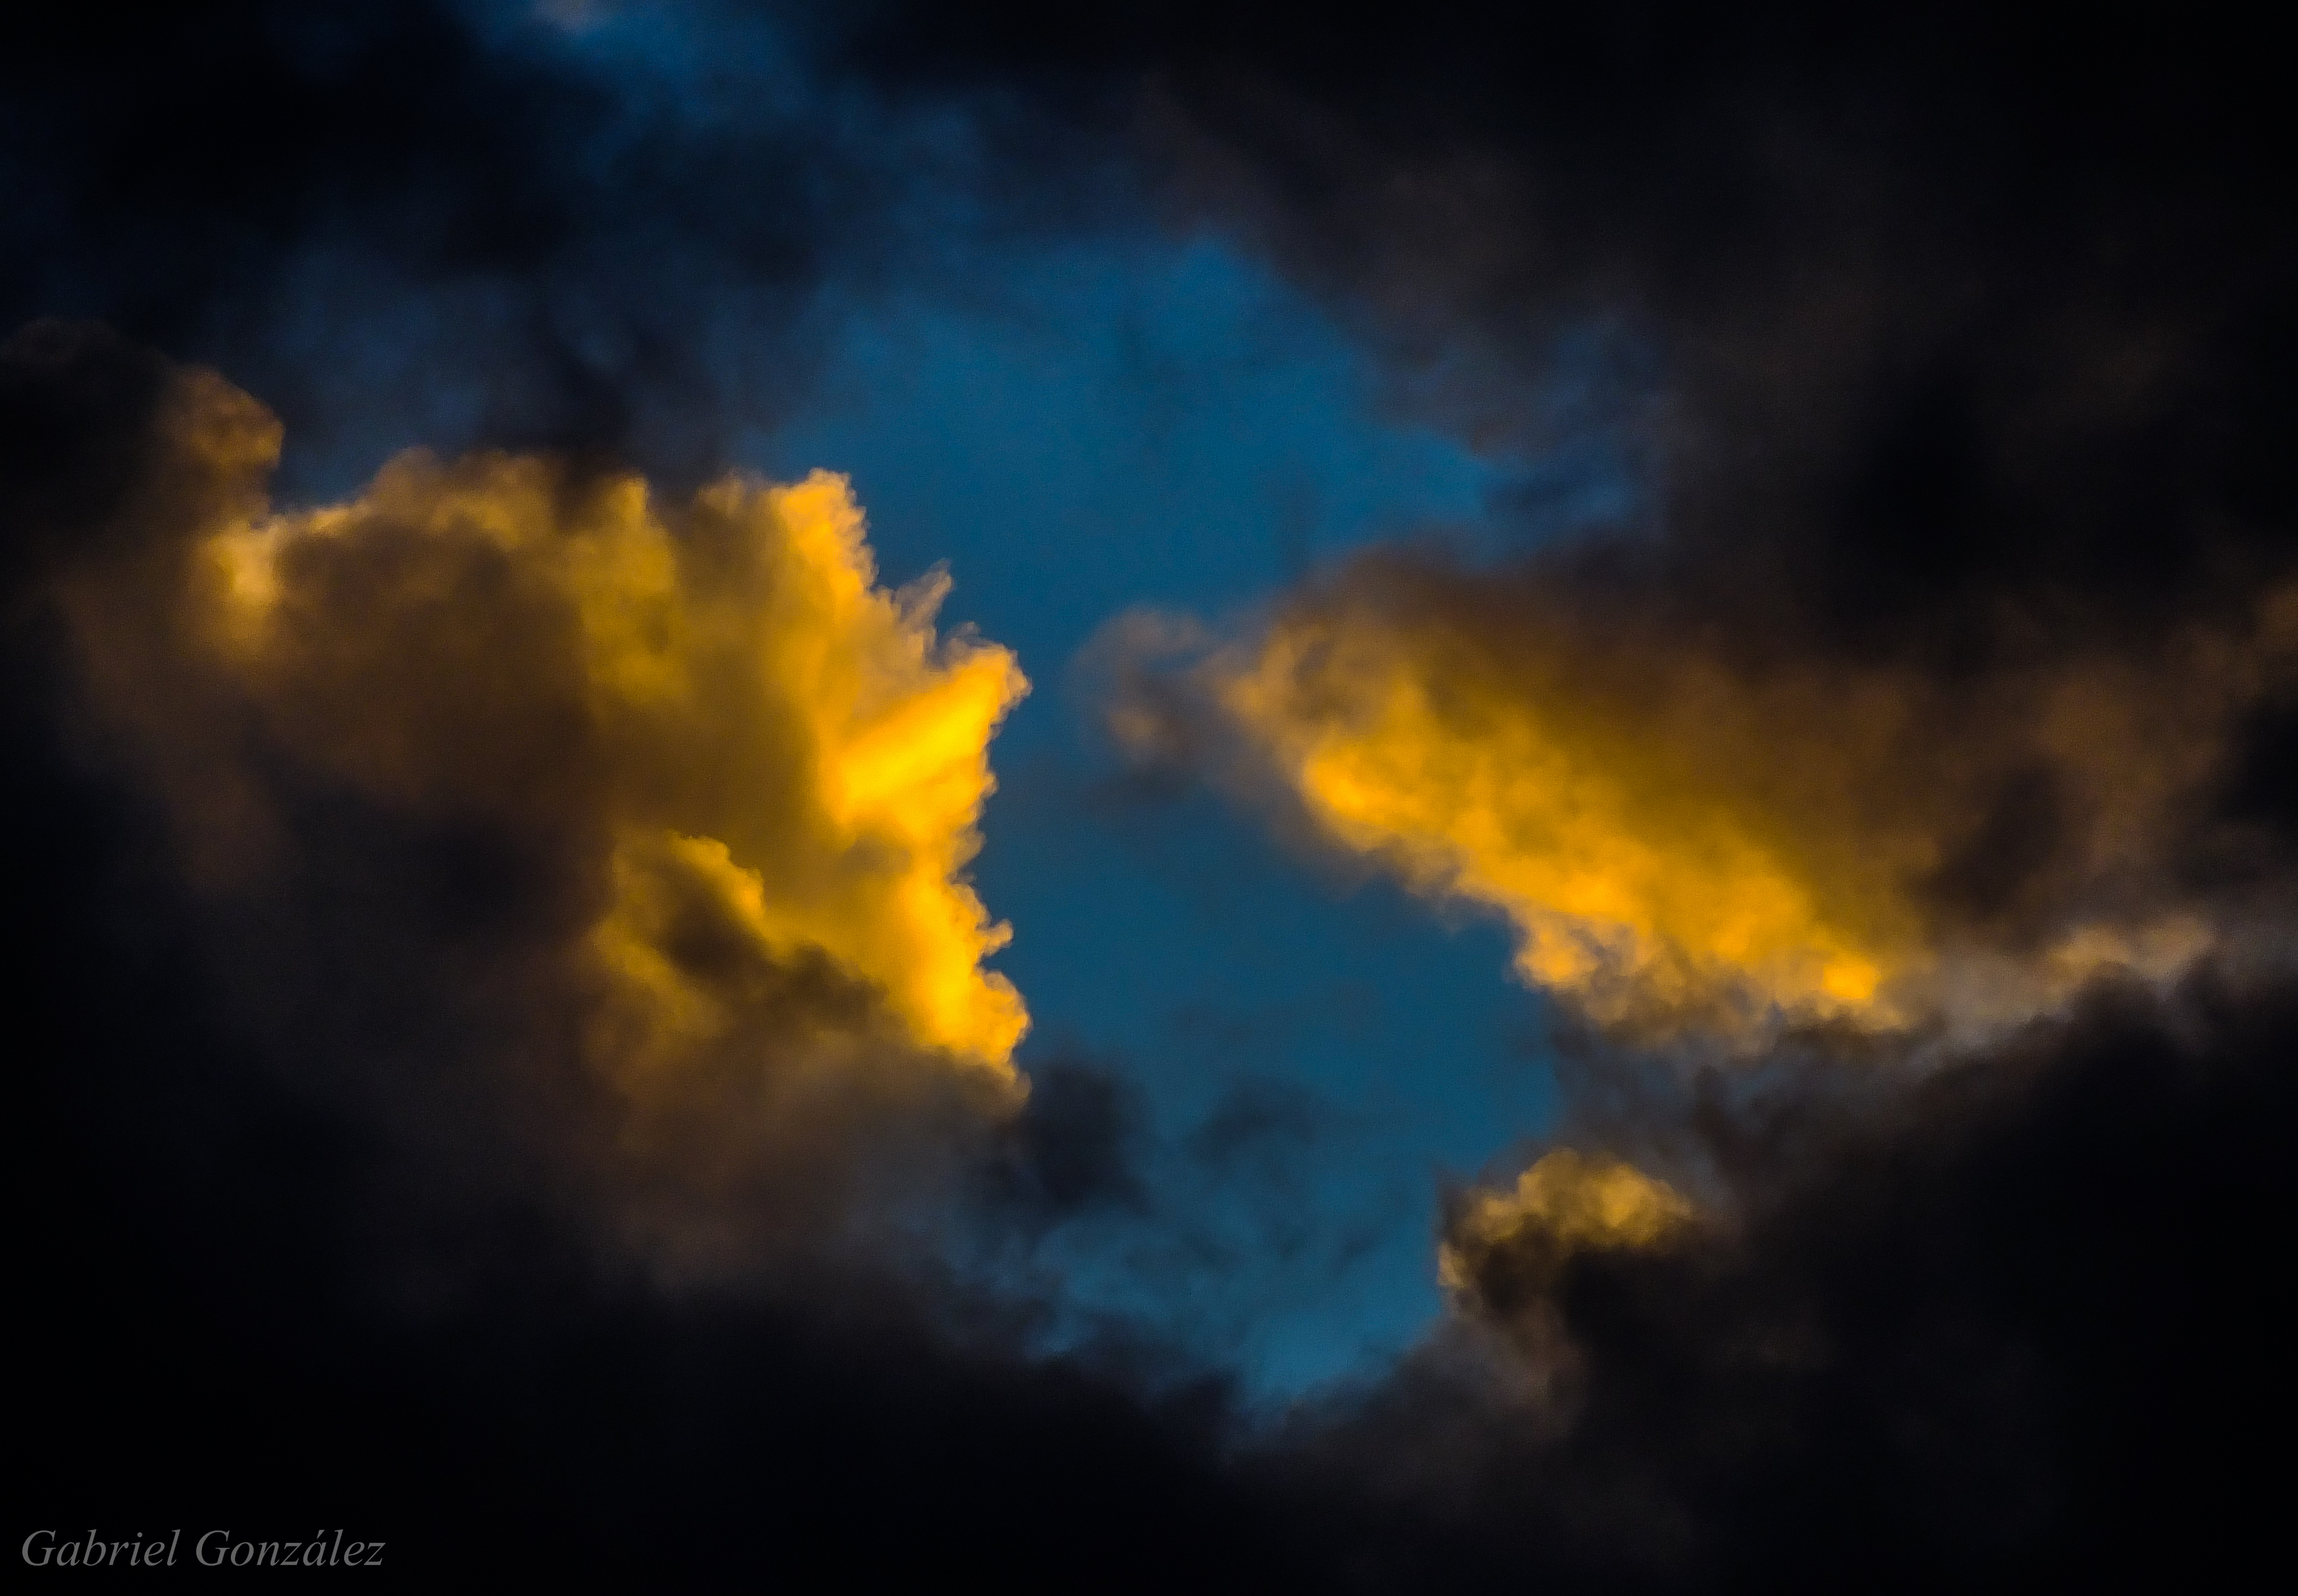
landscape, cloud, sky, sunset, sunlight, atmosphere, cumulus, spain, galicia, pontevedra, paisajes, espana, gphoto, fujifilmxs1, afterglow, phenomenon, meteorological phenomenon